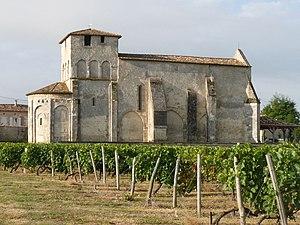
église de Challignac (16), France
Cet article recense les monuments historiques de la Charente, en France.
L’église Saint-Sulpice de Challignac est une église située à Challignac en Charente, consacrée à saint Sulpice. Située au centre du bourg, elle en est l'église paroissiale.
Challignac est une commune du sud-ouest de la France, située dans le département de la Charente.